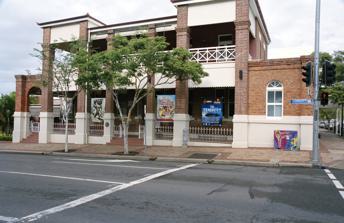
Building: Townsville School of Arts
Country: Australia
Year built: 1891
Historic site in Queensland, Australia Townsville School of Arts Townsville School of Arts, 2005 Location Stanley Street, Townsville CBD , City of Townsville , Queensland , Australia Coordinates 19°15′37″S 146°48′49″E / 19.2603°S 146.8137°E / -19.2603; 146.8137 Design period 1870s–1890s (late 19th century) Built 1891 Architect Eyre & Munro Architectural style(s) Classicism Queensland Heritage Register Official name Townsville School of Arts, Dance North, Townsville Arts Centre Type state heritage (built) Designated 21 October 1992 Reference no. 600925 Significant period 1890s–1930s (historical) 1890s–1900s (fabric) 1890s–1930s (social) Significant components School of Arts Builders James Smith Location of Townsville School of Arts in Queensland Show map of Queensland Townsville School of Arts (Australia) Show map of Australia Townsville School of Arts is a heritage-listed former school of arts and now community cultural centre at Stanley Street, Townsville CBD , City of Townsville , Queensland , Australia. It was designed by Eyre & Munro and built in 1891 by James Smith. It is also known as Dancenorth Theatre and Townsville Arts Centre. It was added to the Queensland Heritage Register on 21 October 1992. History The School of Arts building was designed by Townsville architects Eyre and Munro. It was constructed by local builder James Smith and opened in May 1891. The first Mechanic's Institutes or Schools of Arts were established in Britain in the early 1800s and were intended to assist self improvement and to promote moral, social and intellectual growth, by providing lectures, discussions and lending libraries to a rising middle class. At the time there were no free public libraries and books were expensive, so that access to books by borrowing as subscribers provided an important service. The first School of Arts committee in Queensland was established in Brisbane in 1849 with the aim of "the advancement of the community in literary, philosophic and scientific subjects". As towns and districts became established, local committees were formed to set up schools of arts, which became one of the principal sources of adult education. The government recognised this by making land available, subsidising books and assisting with building costs. Most Schools of Arts also had a hall with a stage which could be hired, thus encouraging the arts as well as providing a source of revenue. The first School of Arts committee met in Townsville in 1866 and comprised a number of leading citizens including the town's founders, Captain Robert Towns and John Melton Black . Townsville had been established only two years previously as a port and commercial centre for the pastoral industry north of the Burdekin . It was gazetted as a port of entry in 1865 and grew quickly. The School of Arts began modestly in a small rented cottage with a foundation library of 30 books. It soon moved to larger premises, but did not acquire a permanent home until 1877 when a substantial building was constructed on a reserve granted for the purpose on Melton Hill . Gradually the business heart of the city moved westward so that by 1889 it was believed that the School of Arts on Melton Hill was too far from the centre of town. The Melton Hill property was sold to the Queensland Government for conversion to a court building and a new site was purchased on the corner of Stanley and Walker Streets. A design competition was held for the new building and was won by Townsville architects Eyre and Munro. Walter Eyre was an architect, engineer and surveyor. He trained in England and arriving in Brisbane in 1880, worked in the office of his cousin, FDG Stanley , from 1881 until he was appointed City Engineer of Townsville in 1885. In 1887 he left to set up in practice as an architect and soon gained enough work to take on WHA Munro as a junior partner. The firm supervised the work of southern architects as well as designing buildings and were responsible for a number of major works in north Queensland before the firm ceased operations in 1892. Their design for the School of Arts was constructed by local builder James Smith and was opened in May 1891 with a debutante ball on opening night and a concert on the 27 May. Boxing match of Alf Goodwin versus Barney Anderson at the School of Arts, 1911 The new building had meeting rooms and class rooms on the ground floor with a large library above. Classes were held in such subjects as drawing, singing and woodwork. The first gas cooking classes in Townsville were held here in 1895 utilising a specially installed Darren gas cooker. Connected to this building was a theatre building, originally called Her Majesty's , which could seat 600 people. This was a large rectangular space rising to 2 storey height with a stage flanked by extensions housing dressing rooms. It was used by many visiting theatrical groups and performers, including a Chinese Opera company in 1894. It was the town's leading theatrical venue until the second Theatre Royal opened in 1900, although it continued to be popular after this, Nellie Melba appearing at the theatre in 1909. His Majesty's (as it was later renamed when King Edward VII succeeded Queen Victoria ) was also the venue for the first Aboriginal stage performance in Townsville when a variety company, formed by local Aborigines performed there in 1907. Boxing matches were also held there. The building suffered cyclone damage from Cyclone Sigma in 1896 and again by Cyclone Leonta in 1903 when the offices were unroofed and the theatre was partially demolished. This damage was repaired in 1904 by the architects Tunbridge and Tunbridge . By this time it had become obvious that the theatre was too small and in 1913 the size of the auditorium was increased by an extension at the Walker Street end. During the Depression the cessation of government subsidies to Schools of Arts spelt the end for many of them. The Townsville School of Arts remained in use until the 1930s, although the verandahs were enclosed and a single storey office building was attached on the Walker Street side between 1929 and 1934. Alternatives for education and leisure activities and the Libraries Act of 1943, which provided for free lending libraries, all contributed to the gradual closure of Schools of Arts around the state. This change was slightly anticipated Townsville in 1938 when the Trustees resigned and vested the assets of the School of Arts in the Townsville City Council as Trustee, creating the first free public lending library in Australia. In 1941 the building was requisitioned by the Defence authorities and became the main RAAF postal office for the Pacific region . After the war it became the offices of the newly formed Townsville Regional Electricity Board. They vacated the building in 1963 and the Northern Electricity Authority occupied the building, moving out in 1968. The building then remained vacant for some time. In the late 1960s the Townsville Arts Centre Association formed and in 1976 the building underwent extensive renovation. It became an arts centre, used as the office of the Pacific Festival (1970–1995) and a base for the Townsville Little Theatre and a community radio station, 4TTT. It is home to the North Queensland Ballet and Dance Co Ltd commonly known as Dance North. Further work to the building was carried out in the 1990s during which the upper verandah was reinstated. In 2016, the building is known as the SOA (School of Arts) Theatre and is home to Dancenorth . Description The Townsville School of Arts building is located on the corner of Stanley and Walker Streets and comprises a two-storey structure with an adjoining theatre building running parallel to its rear and accessed from Walker Street and from within the School of Arts building. Both buildings are constructed of exposed face brick and are roofed in corrugated iron. The former School of Arts building is two storeys high and is fronted on the Stanley Street elevation by brick columns , square in plan, rising from rendered plinths through both storeys to create deep verandahs. The verandah at street level is reached by low steps and has decorative iron railings and matching gates. The front entrance is through double doors flanked by sash windows. The upper floor has cross-braced timber balustrading to the verandah above a deep timber valance. The verandah is accessed by French doors with transom lights above. The ground floor houses offices, toilet facilities, lobbies and the main foyer. A timber staircase gives access from the foyer to the first floor which is divided into two sections by an arch and which it is intended to use as dance space. The single storey extension at the corner of Stanley and Walker Streets is also brick and is similar in style and finish to the main building. The opposite side of the Stanley Street elevation has a brick arch which leads onto a passageway. The theatre is a large rectangular building divided into bays externally by shallow brick piers. There is an entrance onto Walker Street and the rear has large doors which were designed to allow for the movement of scenery and large props. Inside, the building has a large auditorium with a timber floor and a stage area which has a basement beneath. On the northern side of the building, the dressing room bay has been extended by the construction of a 1960s brick amenities block. This has been modified as dressing rooms and a performers area. On the southern side an extension runs the length of the building and houses the studios and offices of the 4TTT radio station. Heritage listing Townsville School of Arts was listed on the Queensland Heritage Register on 21 October 1992 having satisfied the following criteria. The place is important in demonstrating the evolution or pattern of Queensland's history. The School of Arts building is important as part of the network of Schools of Arts which sprang up in any town of consequence in Queensland during the 19th and early 20th centuries and were a measure of prosperity and progress. The scale, material and form of the building amply demonstrate the wealth and importance of Townsville as a regional centre at this period. Schools of Arts were community based and played a valuable educational and social role in the dissemination of information and the provision of facilities for lectures and meetings and the staging of events such as balls, plays and concerts. They were an important stage in the development of adult education in Queensland. The place is important in demonstrating the principal characteristics of a particular class of cultural places. It is a good example of a School of Arts building in a major regional centre, originally comprising a library, meeting rooms and a theatre designed to provide the facilities for a wide range of community cultural events and needs. The place is important because of its aesthetic significance. As a prominent and well designed building, the Townsville School of Arts makes an important contribution to the built character of Townsville in form, scale, material and because of its location close to the town centre. The place has a strong or special association with a particular community or cultural group for social, cultural or spiritual reasons. The School of Arts building is important for its connection with the community of Townsville and the surrounding district as an integral part of the social and community life of the town. The place has a special association with the life or work of a particular person, group or organisation of importance in Queensland's history. The Townsville School of Arts building is a major work of the North Queensland architectural firm of Eyre and Munro. Notes